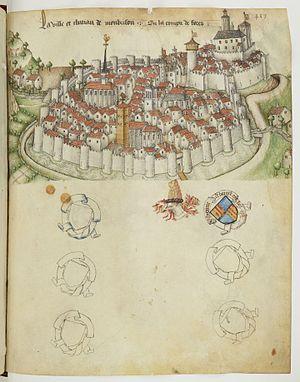
La ville et le château de Montbrison dans le Registre d'armes
Le comté de Forez était un ancien fief comtal correspondant à peu près à l'actuel département de la Loire. Son nom dérive de celui de la ville de Feurs, l'antique forum segusiavorum.
Montbrison est une commune française située dans le département de la Loire en région Auvergne-Rhône-Alpes, faisant partie de Loire Forez Agglomération.